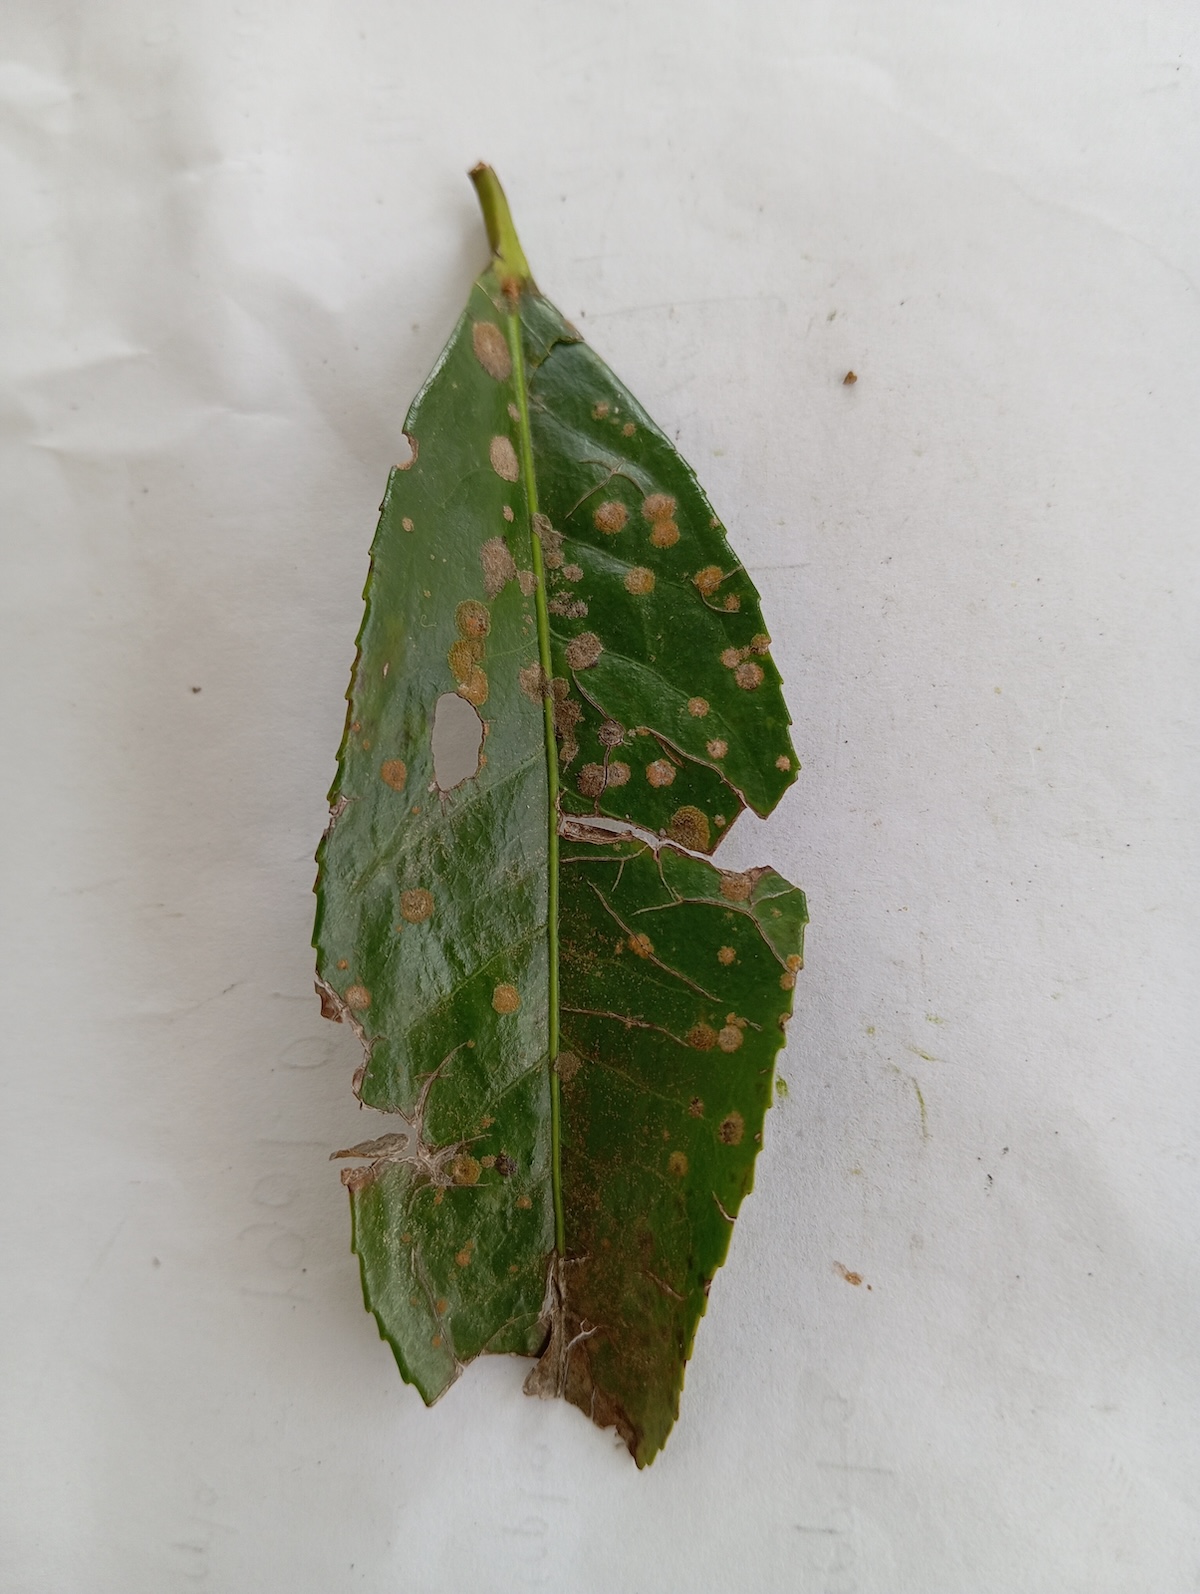
Label: Brown Blight